Yana Zvereva

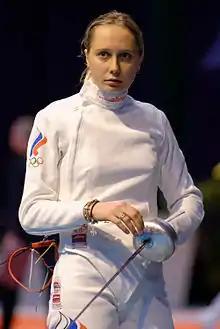
Zvereva in 2014

Yana Aleksandrovna Zvereva (born 6 March 1989) is a Russian épée fencer, team world champion in the 2013 World Championships at Budapest and team silver medal in the 2014 European Championships in Strasbourg.